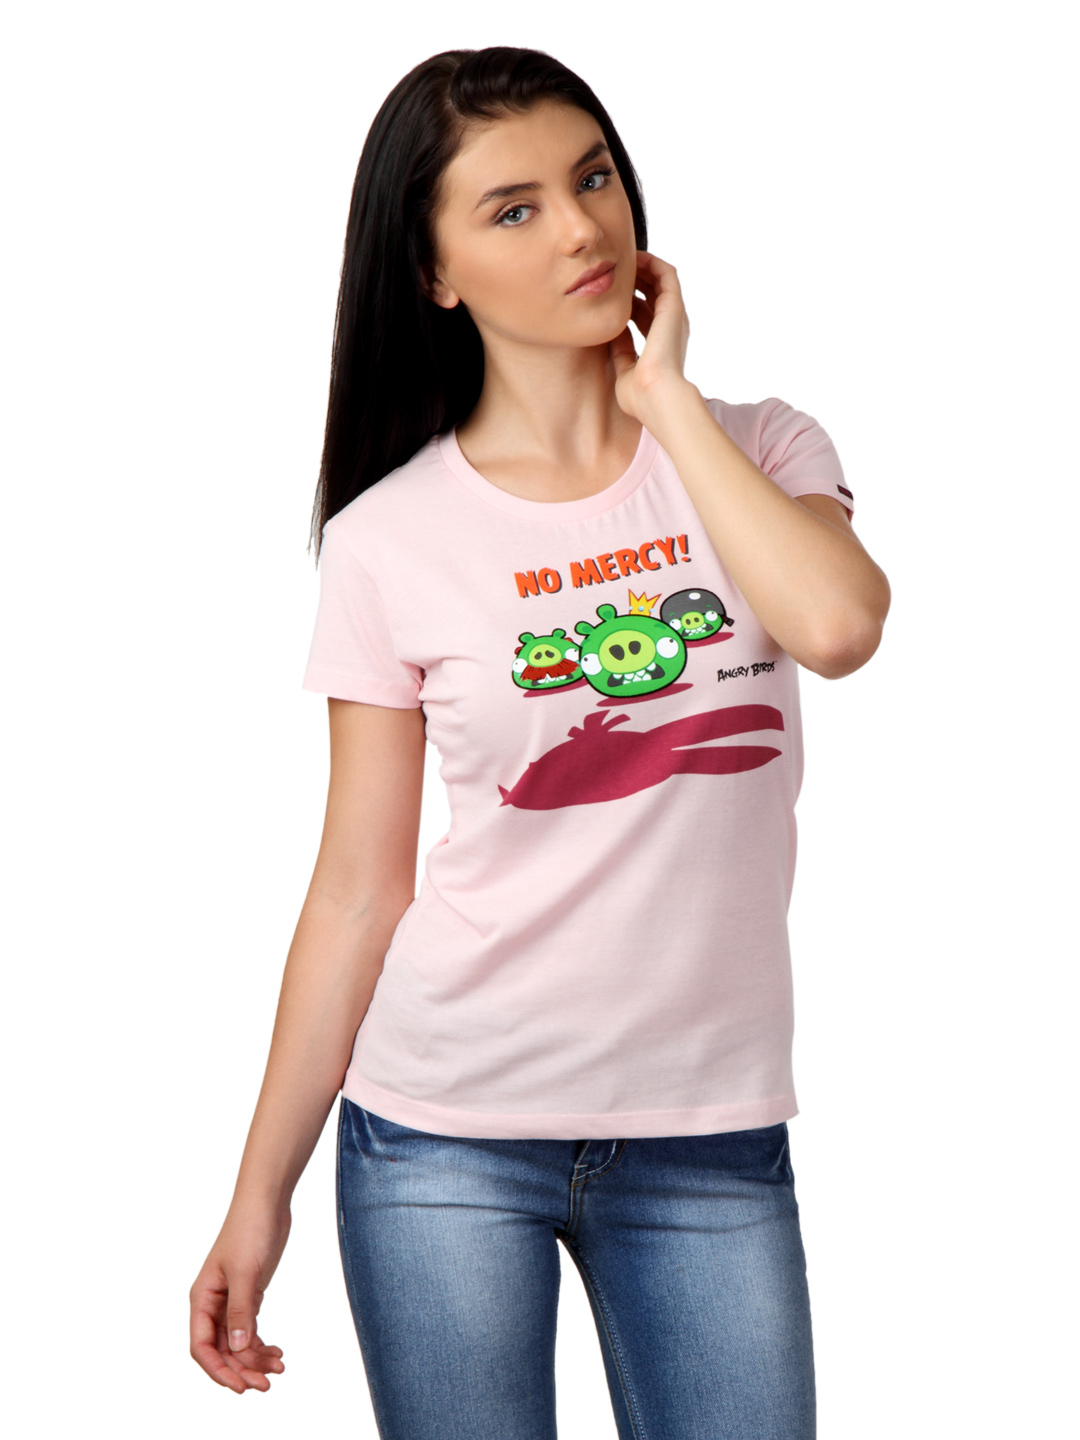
Angry Birds Women Pink T-shirt
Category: Apparel / Topwear / Tshirts
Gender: Women
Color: Pink
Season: Summer 2015
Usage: Casual